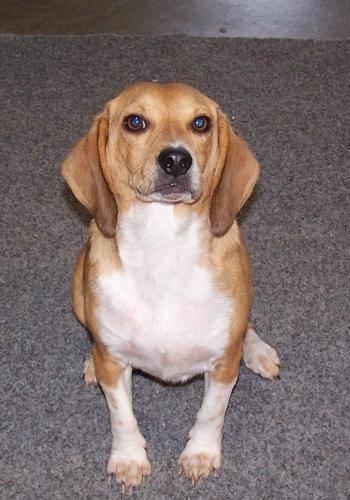
dog